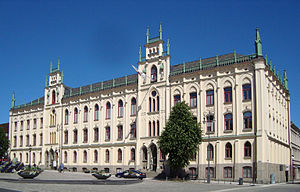
Örebro kommun
Örebro er en kommune landskapet Närke i det svenske län Örebro län. Kommunens administrationscenter ligger i byen Örebro.